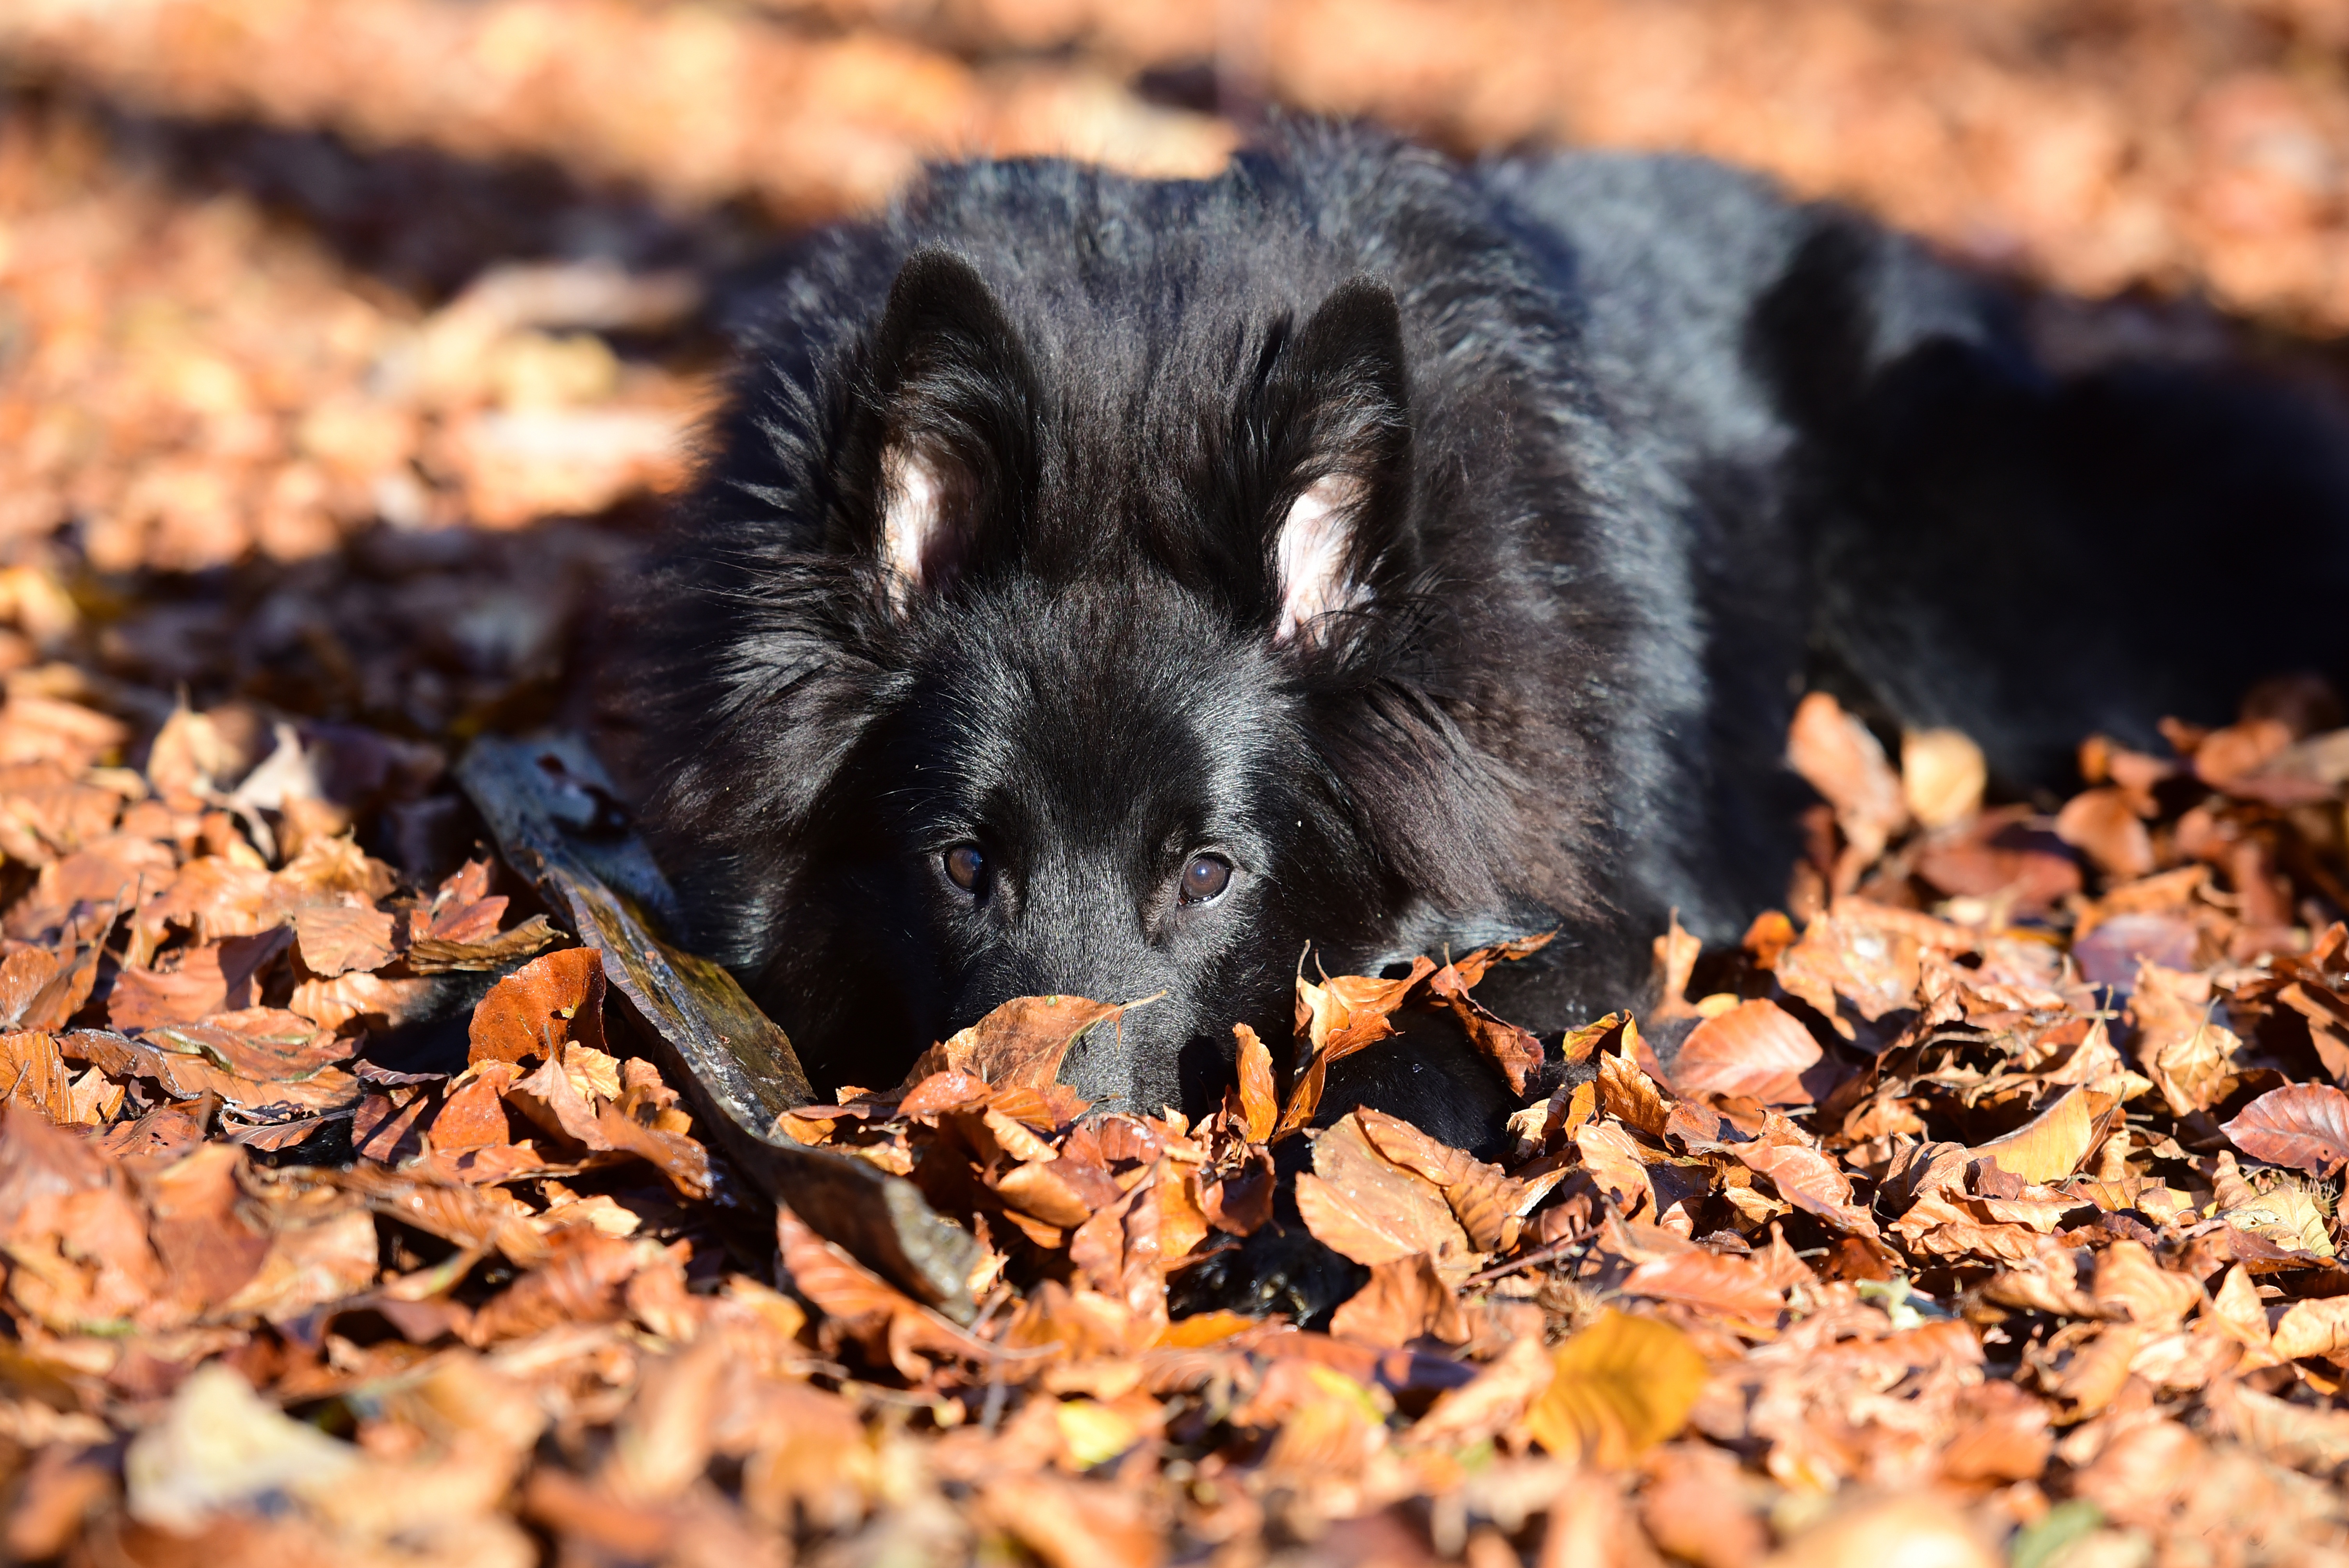
nature, mouse, wildlife, autumn, mammal, rodent, fauna, dogs, animals, vertebrate, belgian shepherd dog, groenendael, muroidea, muridae